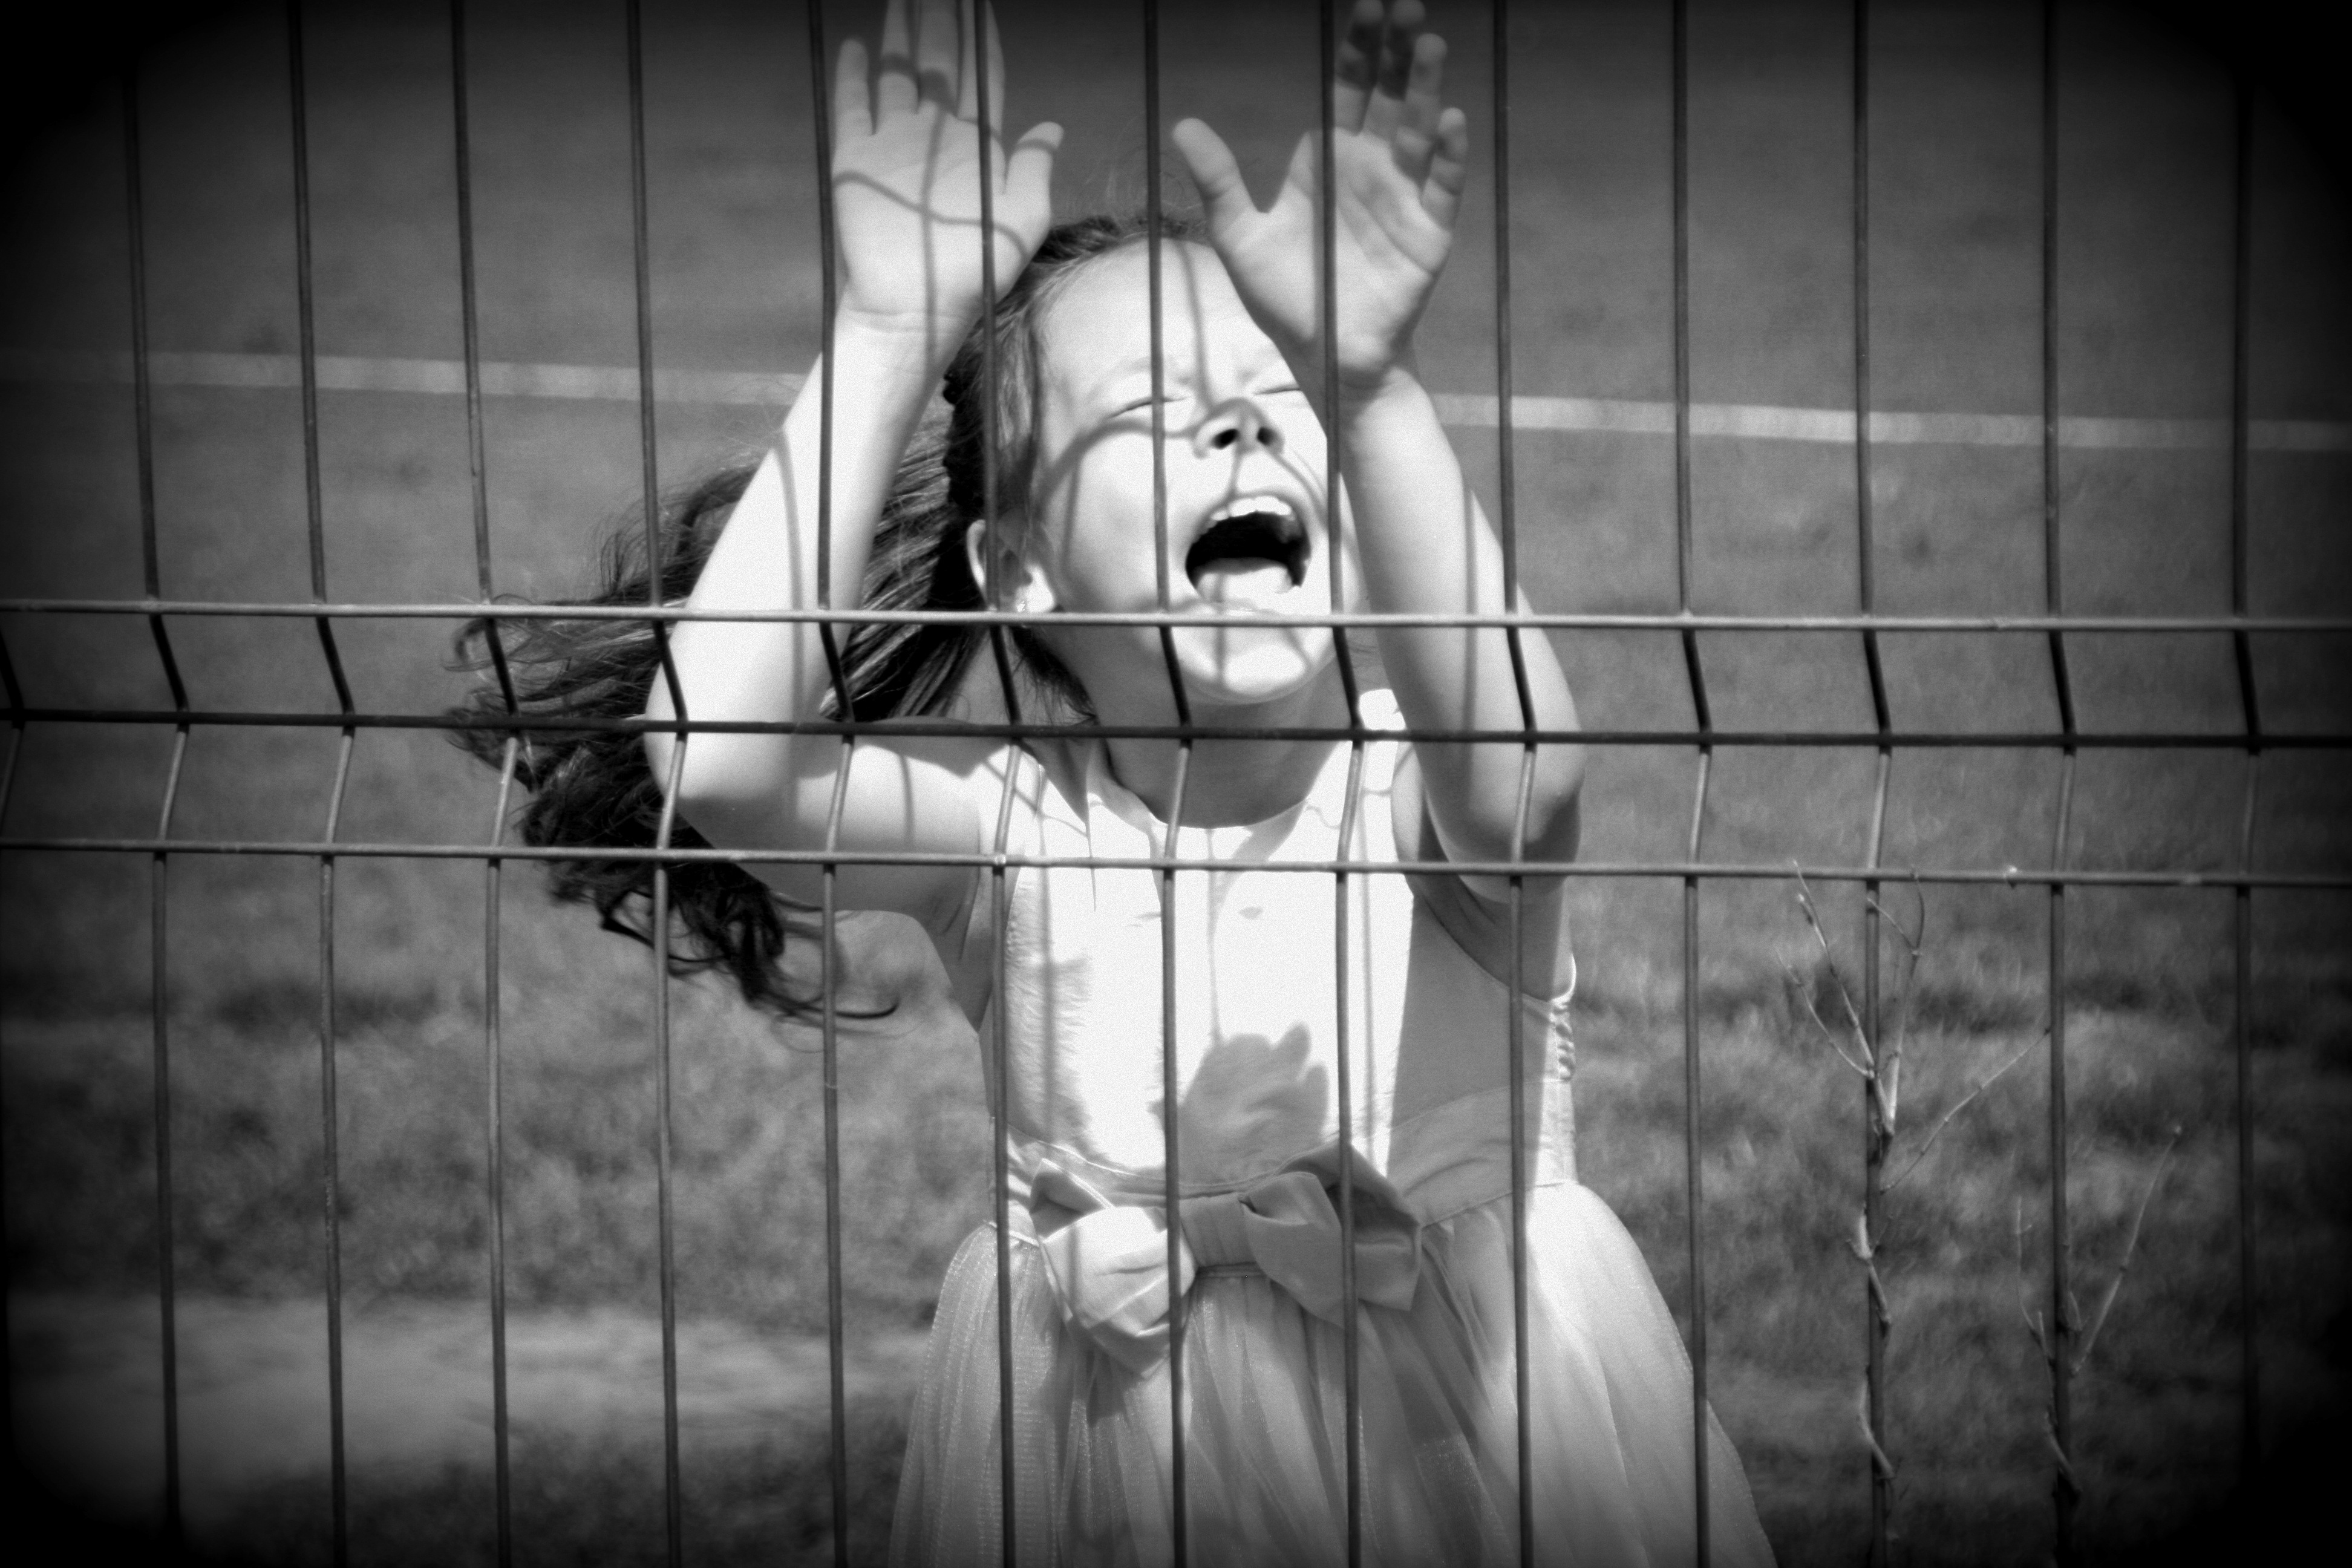
black and white, girl, white, photography, darkness, freedom, black, monochrome, photograph, snapshot, image, emotion, grateful, monochrome photography, film noir